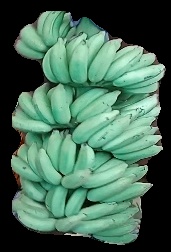
Variety: elakki-bale
Grade: grade1